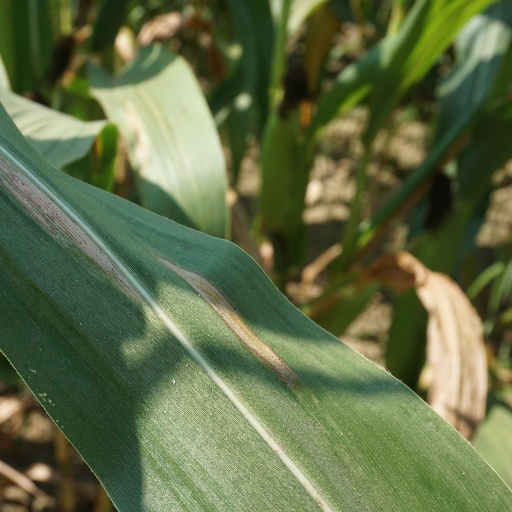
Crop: maize; corn